Rangiora

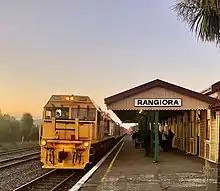
A DXR Class locomotive heading the northbound Coastal Pacific in 2021

Rangiora boasts two theatre companies: The North Canterbury Musical Society and The Rangiora Players. There are also a number of music, dance and drama schools based in the town, including the Hartley School of Performing Arts. The Regent Cinema, which opened in 1926, was located within the historic Rangiora Town Hall from its opening in 1926 as Everybodys' Cinema until December 2012 when the Town Hall was closed. There were also screenings in the larger auditorium which also hosted live shows and youth events.